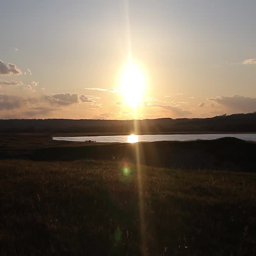
man walking on summer meadow , sunset .